The Holiday Calendar

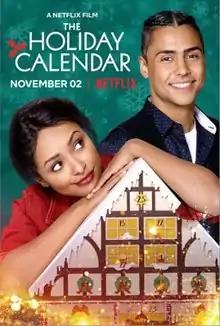
Film poster

The Holiday Calendar is a 2018 American Christmas romantic comedy film directed by Bradley Walsh from a screenplay by Amyn Kaderali. The film stars Kat Graham, Quincy Brown, Ethan Peck, and Ron Cephas Jones.